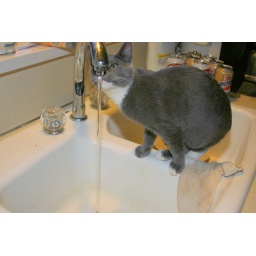
Socks has a fascination with water when I run it in the kitchen sink.